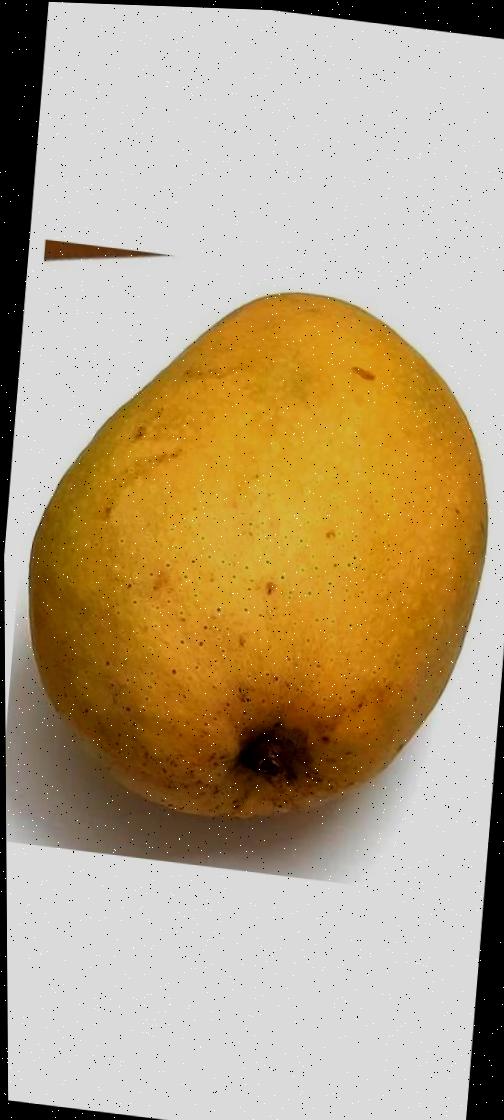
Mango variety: Fazli Shurmai